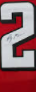
Number: 2